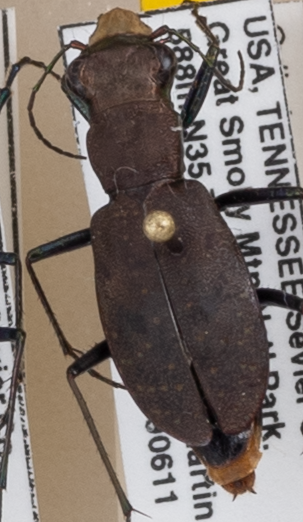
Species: Cylindera unipunctata
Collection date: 2019-06-11 04:00:00
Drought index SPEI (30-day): -0.548
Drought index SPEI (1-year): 2.09
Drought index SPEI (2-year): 2.09